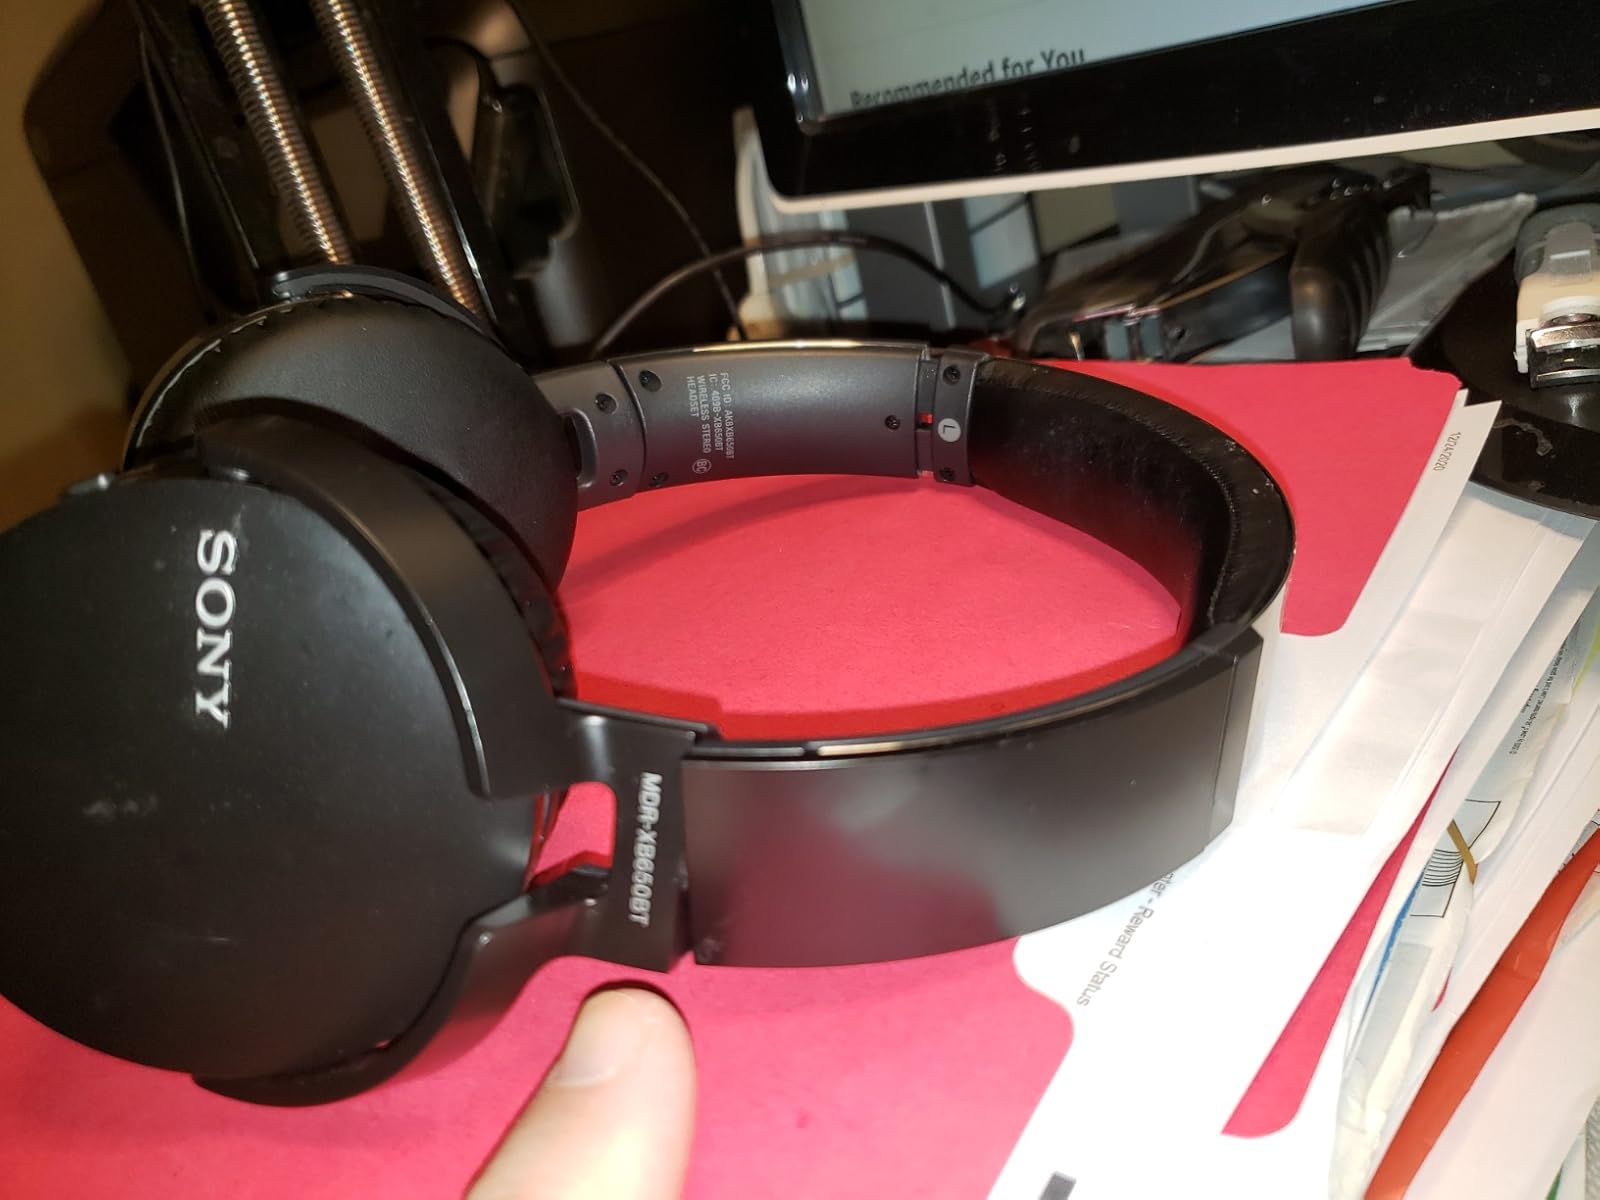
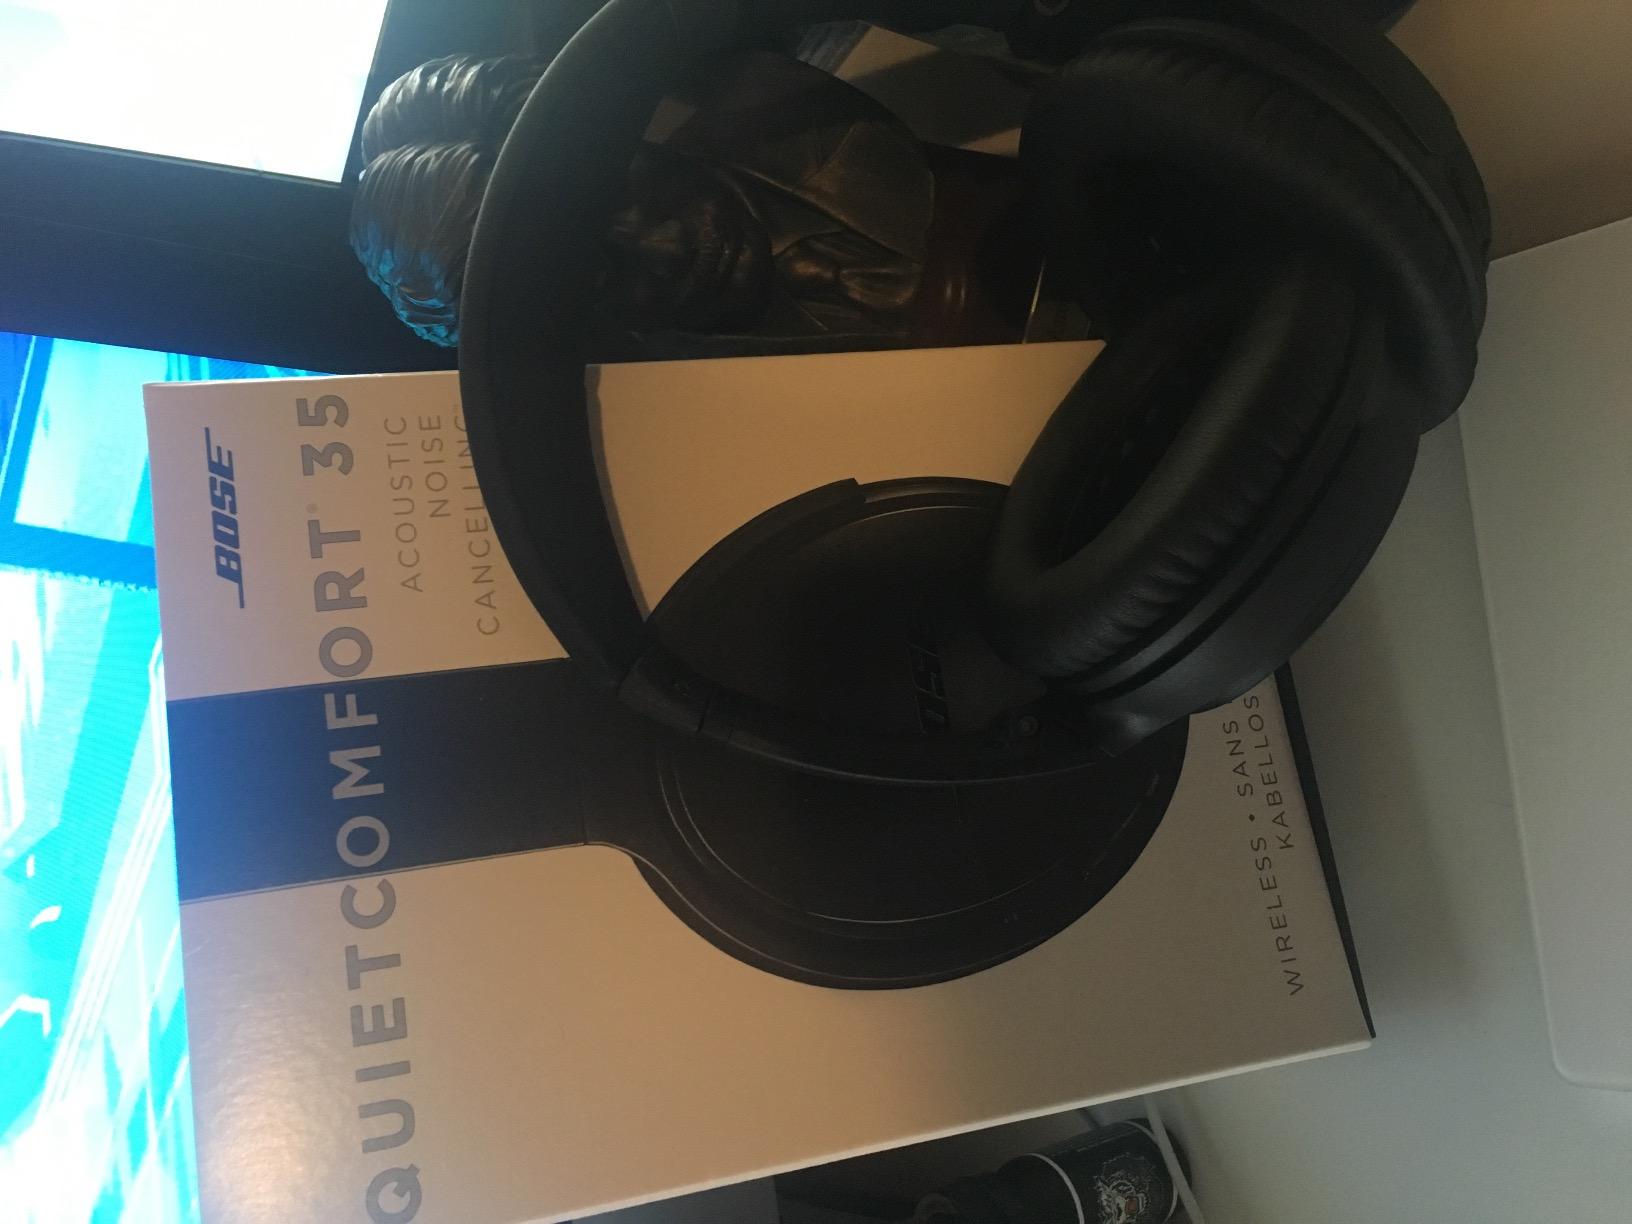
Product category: headphones
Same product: no